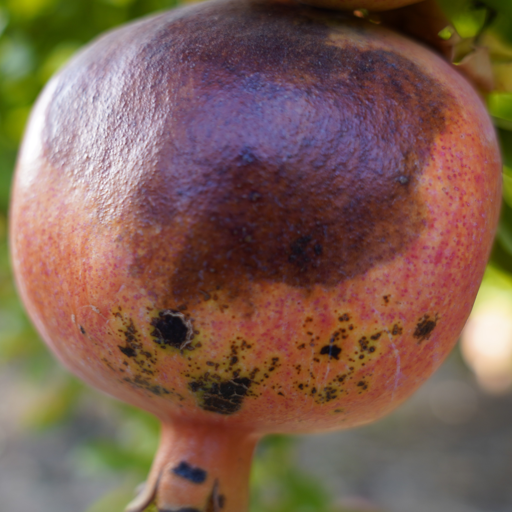
Label: Colletotrichum spp